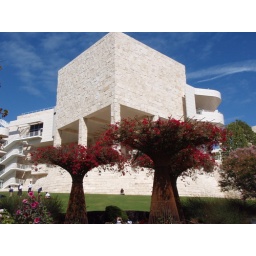
Fantastic building built by J P Getty to house his art collection. Also has a superb view over LA